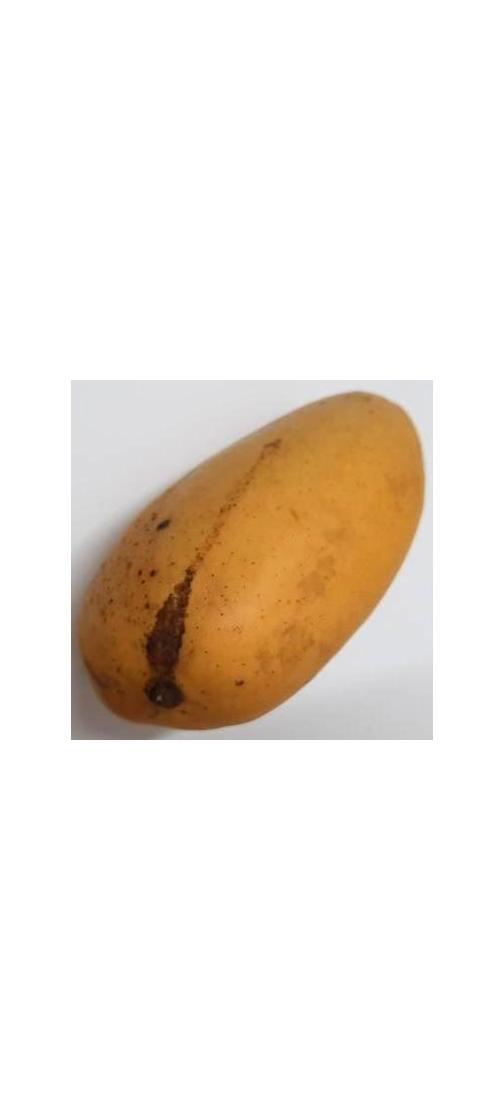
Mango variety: Katimon